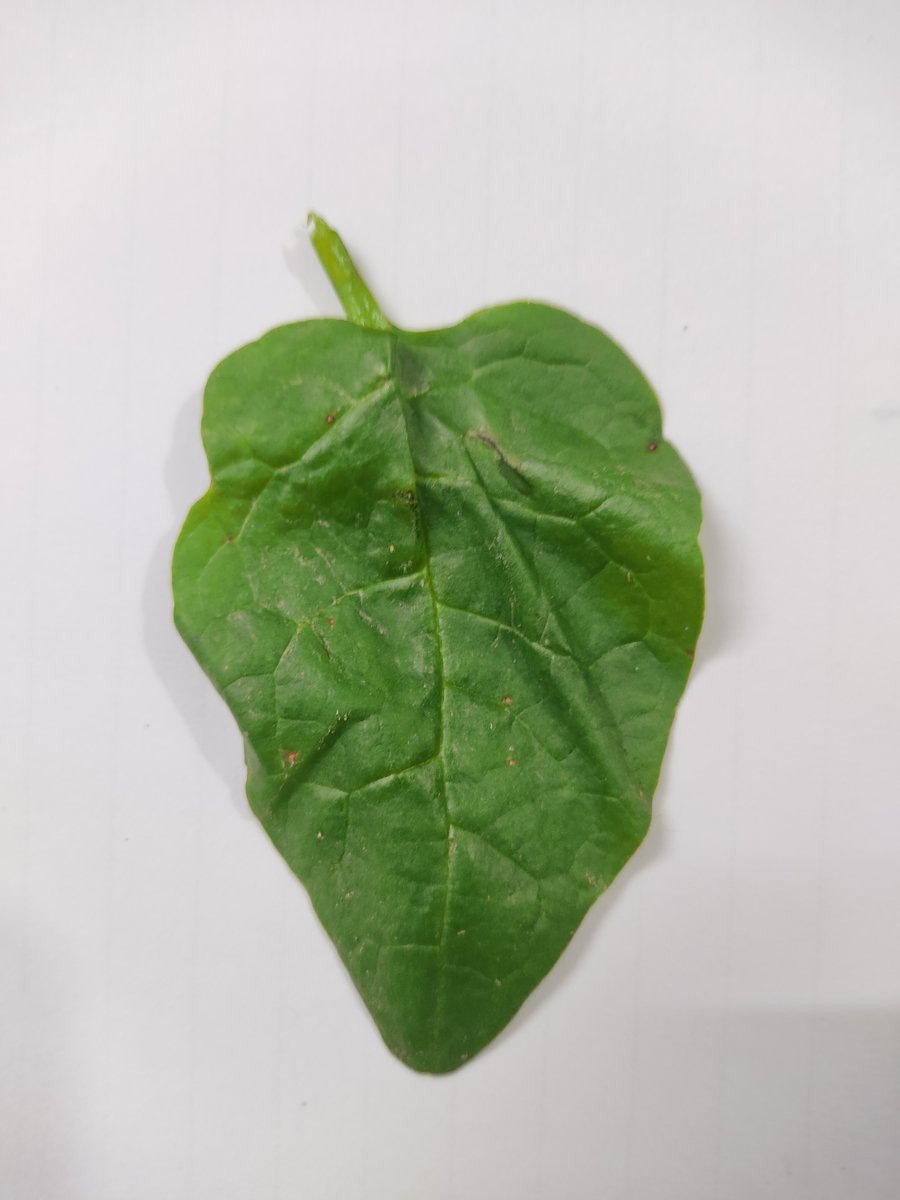
Label: Healthy-Leaf